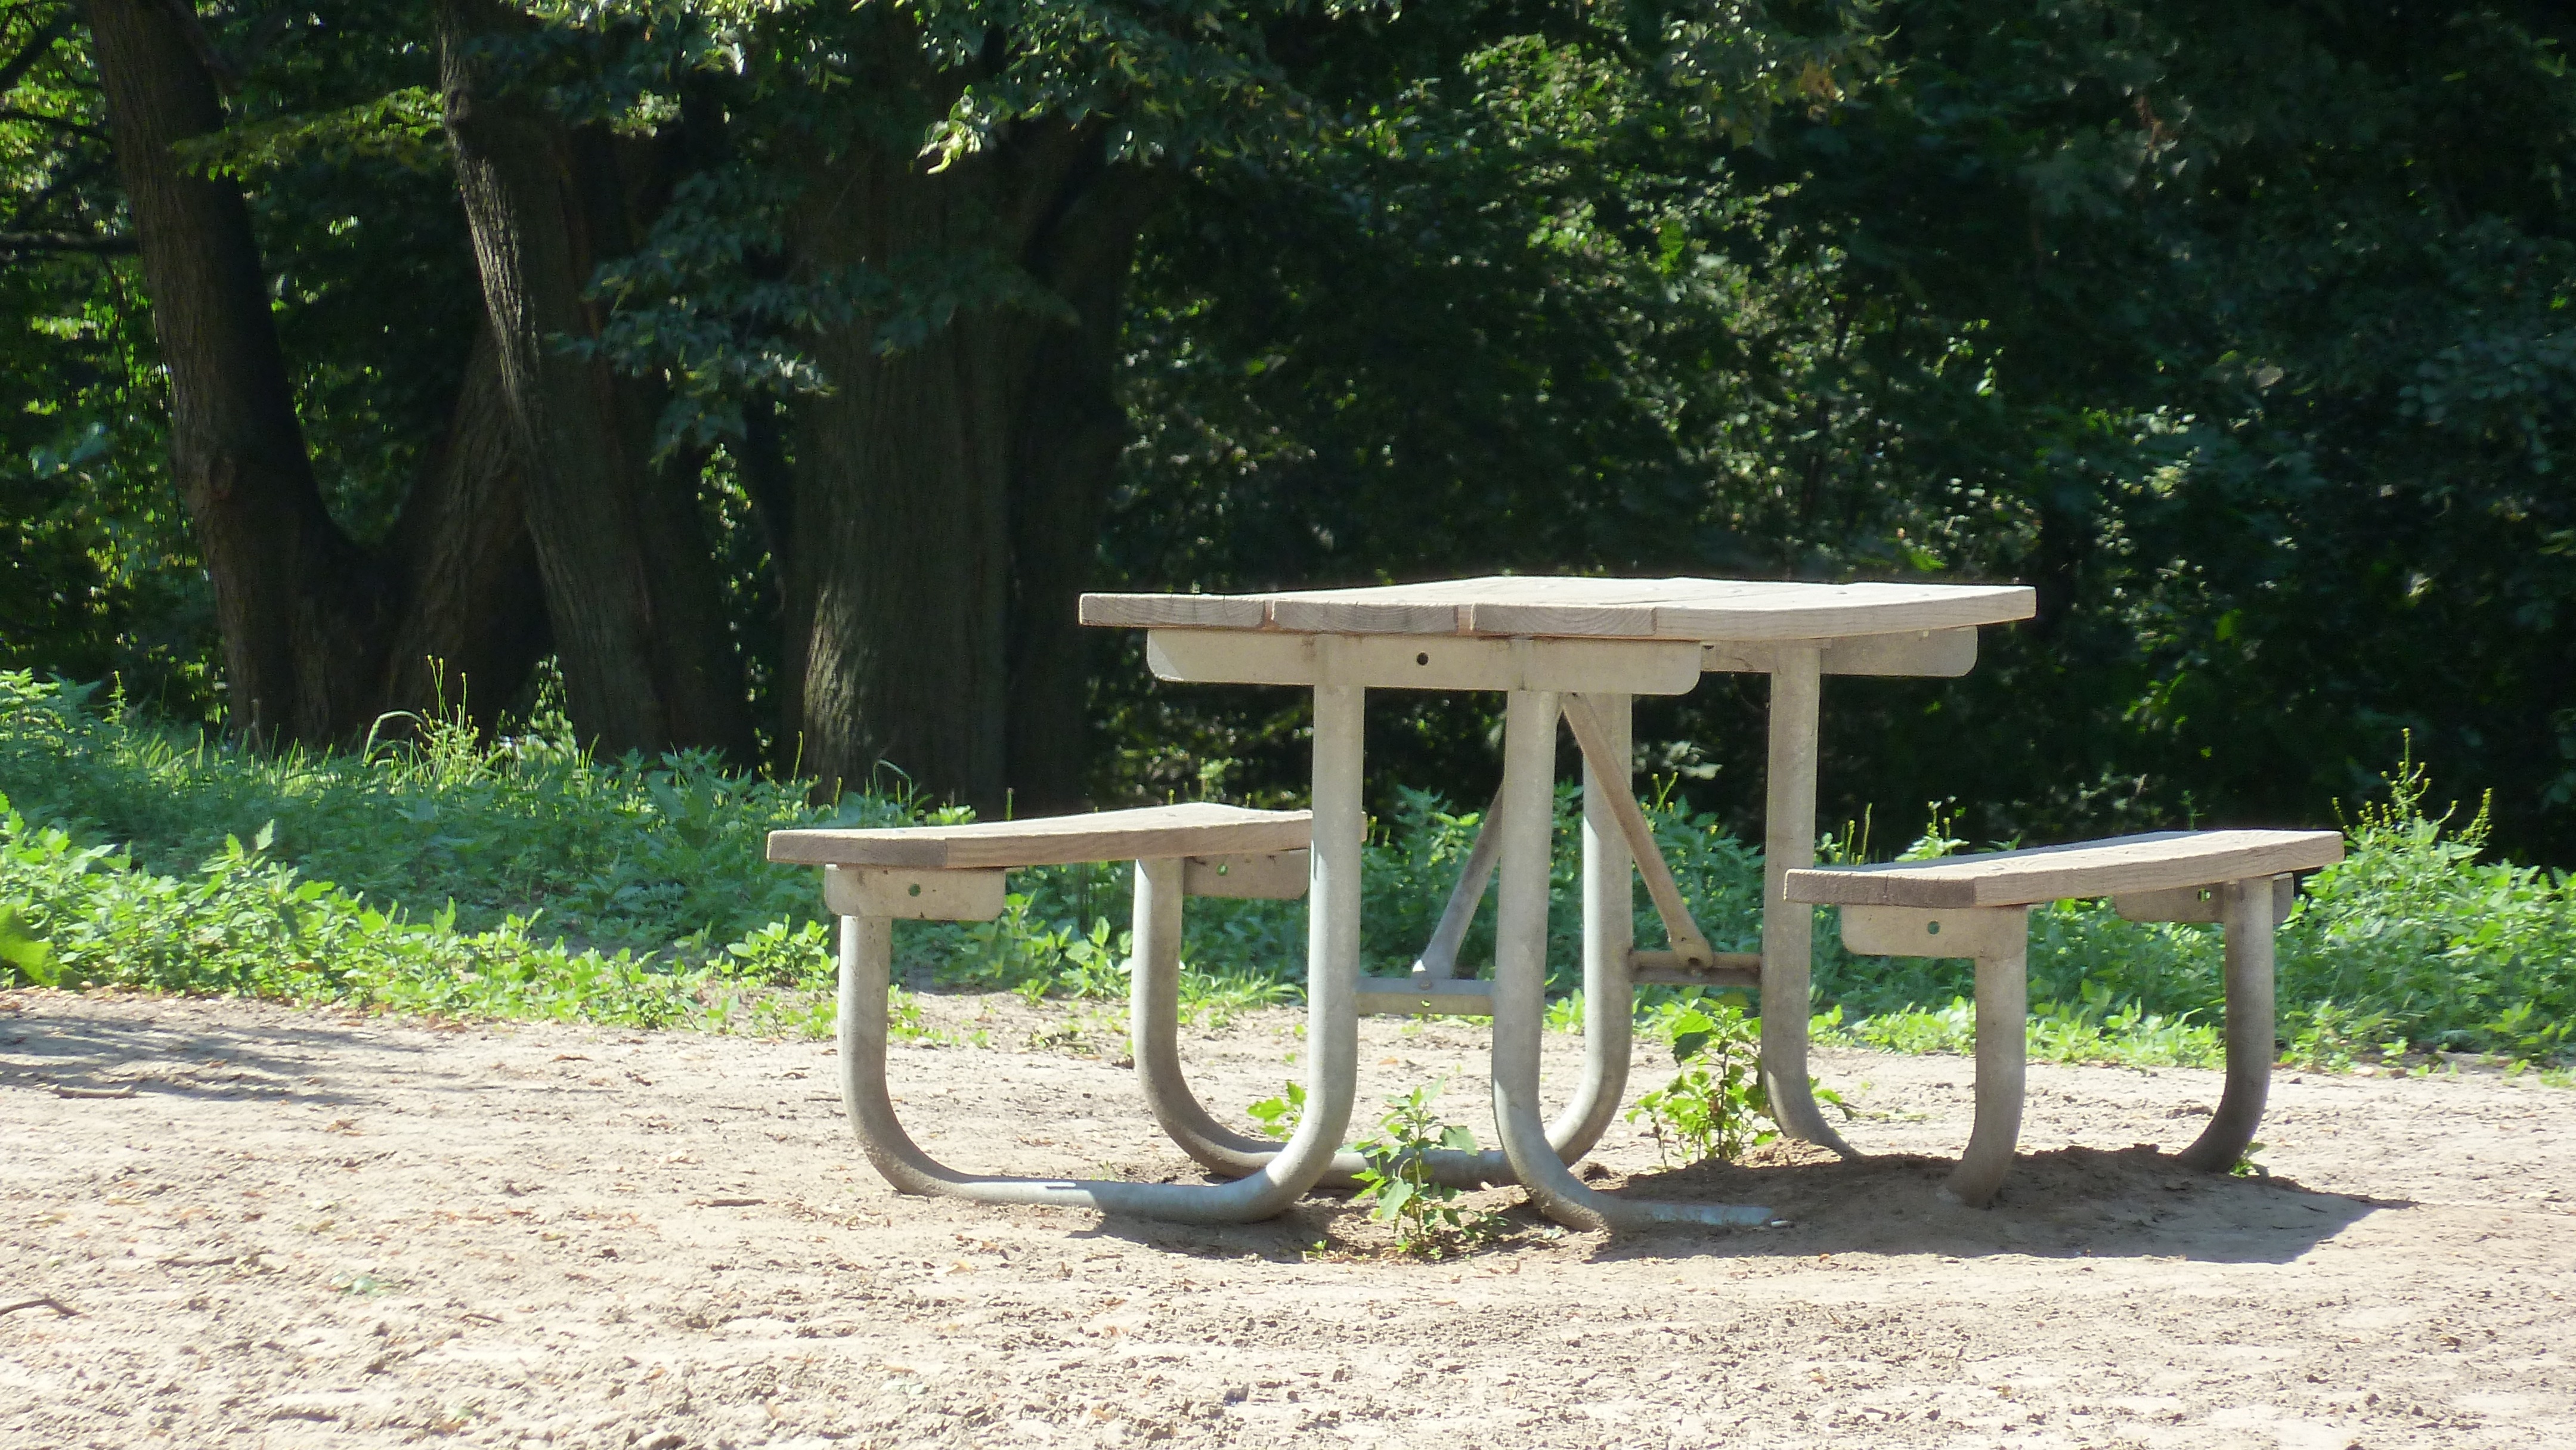
table, bench, chair, summer, scenic, park, backyard, empty, furniture, lifestyle, eat, lunch, season, public space, picnic, outdoors, playground, seasonal, outdoor play equipment